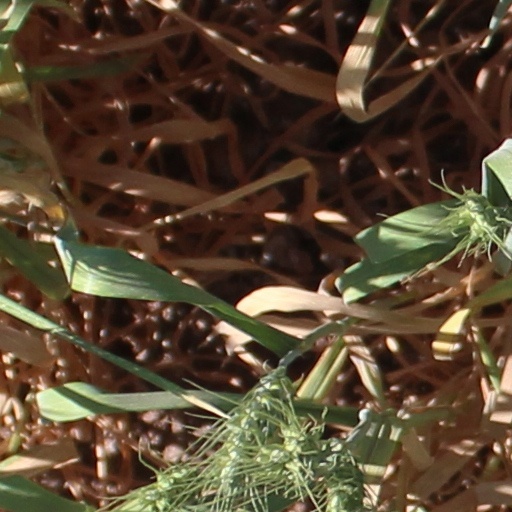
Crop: wheat